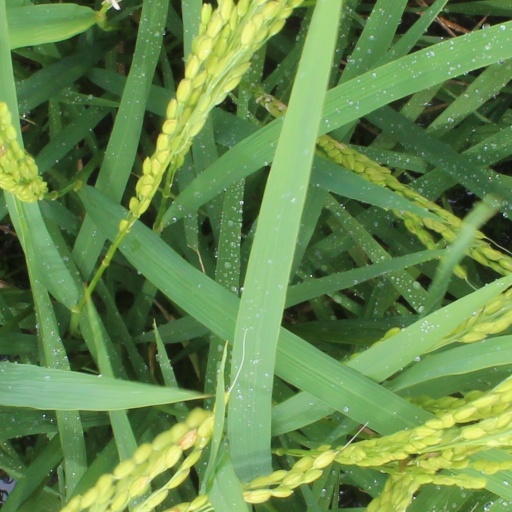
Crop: rice